Paraná and Etendeka traps

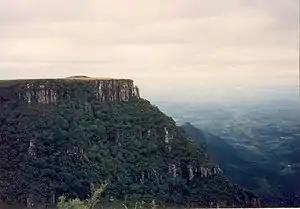
A cliff at the Paraná Magmatic Province. Rio do Rastro, Santa Catarina. One can see the near vertical escarpment of silicic succession from waning-stage volcanism.

The Paraná-Etendeka Large Igneous Province (PE-LIP) (or Paraná and Etendeka Plateau; or Paraná and Etendeka Province) is a large igneous province that includes both the main Paraná traps (in Paraná Basin, a South American geological basin) as well as the smaller severed portions of the flood basalts at the Etendeka traps (in northwest Namibia and southwest Angola). The original basalt flows occurred 136 to 132 million years ago. The province had a post-flow surface area of and an original volume projected to be in excess of 2.3 million km.